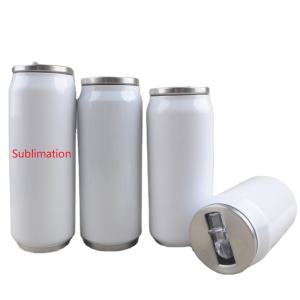
Label: metal